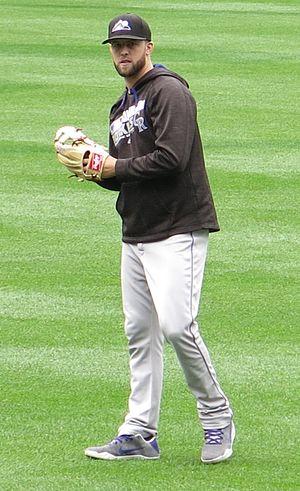
Jordan Horton Lyles est un lanceur droitier des Ligues majeures de baseball jouant avec les Padres de San Diego.